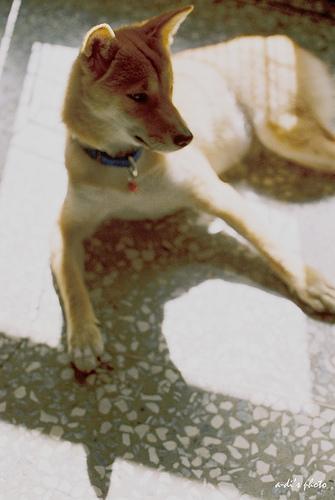
Breed: shiba inu